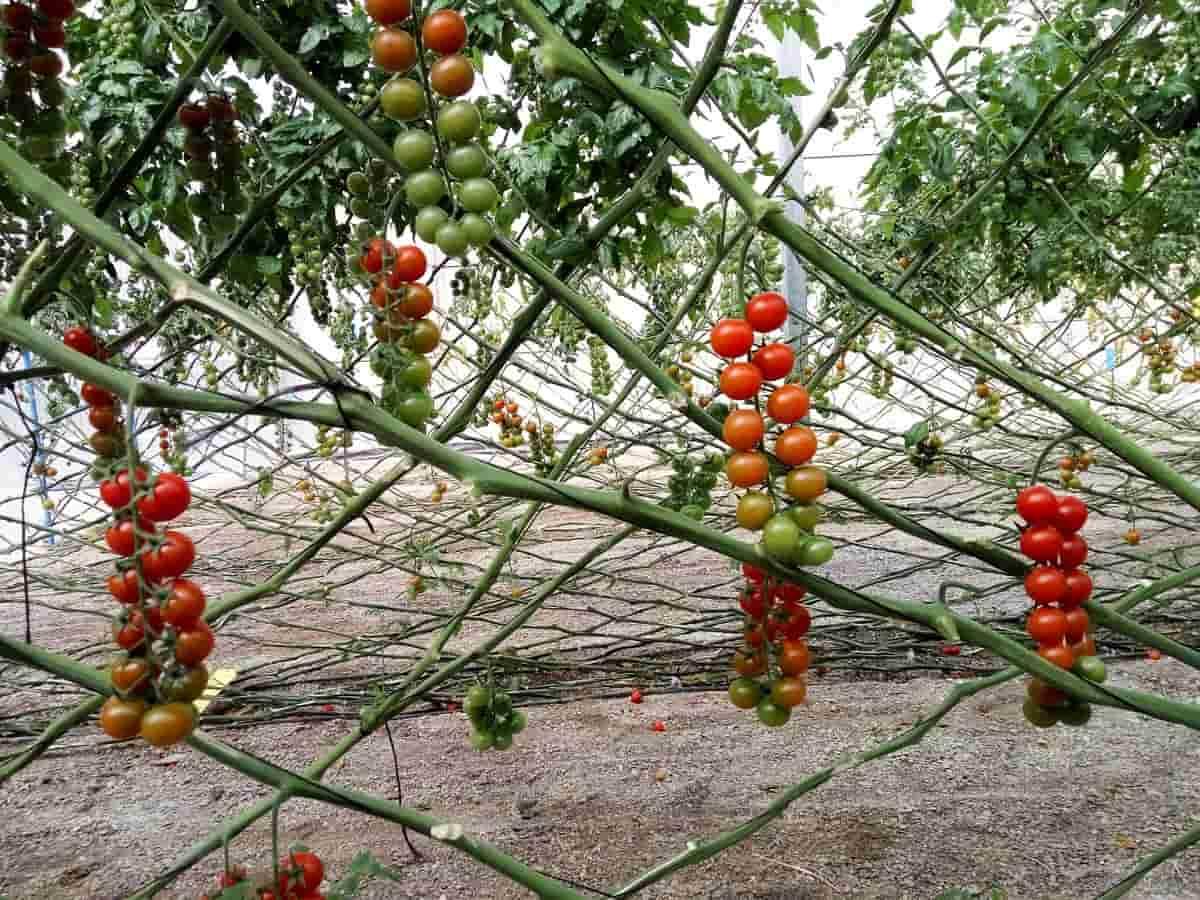
Mimea yenye majani ya rangi ya kijani ikiwa na nyanya mbichi na zilizoiva, zinazoning'inia kwa ajili ya kuonwa na kupelekwa kiwandani kwenda kusindikwa.